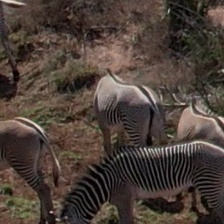
Pose orientation: back-left